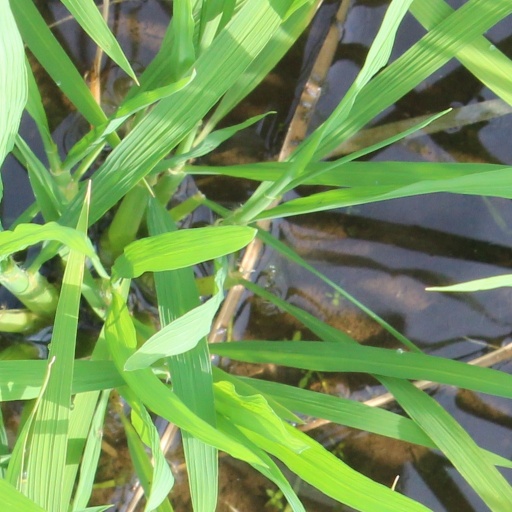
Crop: rice